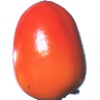
Label: Kaki 1